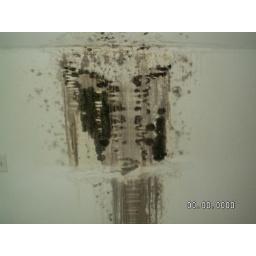
mold and water damage from leak in roof